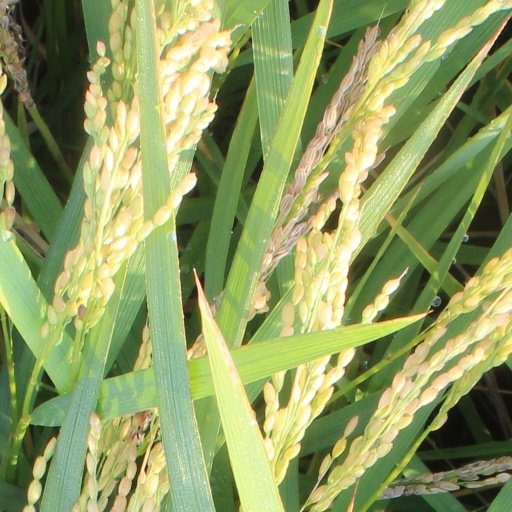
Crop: rice